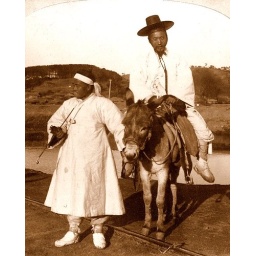
Photo by UNKNOWN photographer, ca.1899-1900.They are standing on a railroad or trolly track.